Cleon Turner

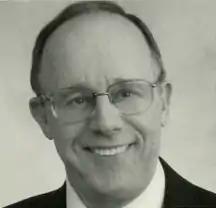
Portrait of Cleon H. Turner

Cleon H. Turner (born December 29, 1945, in Brockton, Massachusetts) is a former state representative in Massachusetts. He represented the First Barnstable District of Brewster from 2005 to 2015. Turner graduated from Silver Lake Regional High School, earned his B.A. from the University of Southern Maine, an A.S. from the University of Maine and his J.D. from Suffolk University Law School. He was elected in 2004 and began his term in 2005. In December 2013, he announced his retirement effective January 6, 2015.